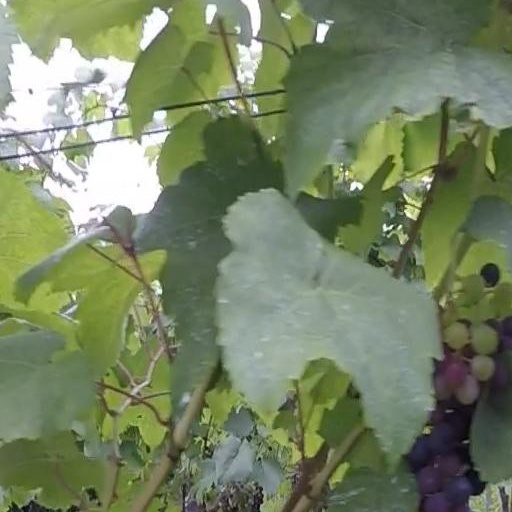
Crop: grape